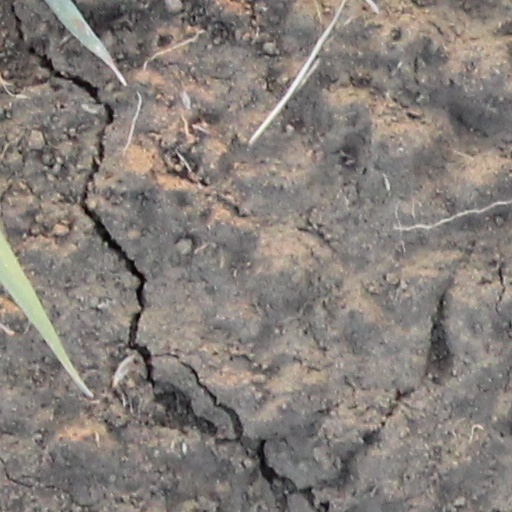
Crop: wheat